Abraham Sie

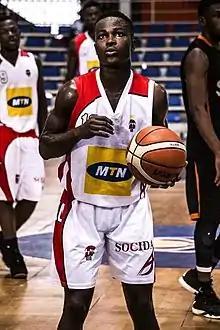
Sie playing with ABC in 2019

Louis Cyrille Jean Benoît She (31 August 1999 – 6 April 2022), better known as Abraham Sie, was an Ivorian basketball player. During his career he played for the Ivory Coast national basketball team.